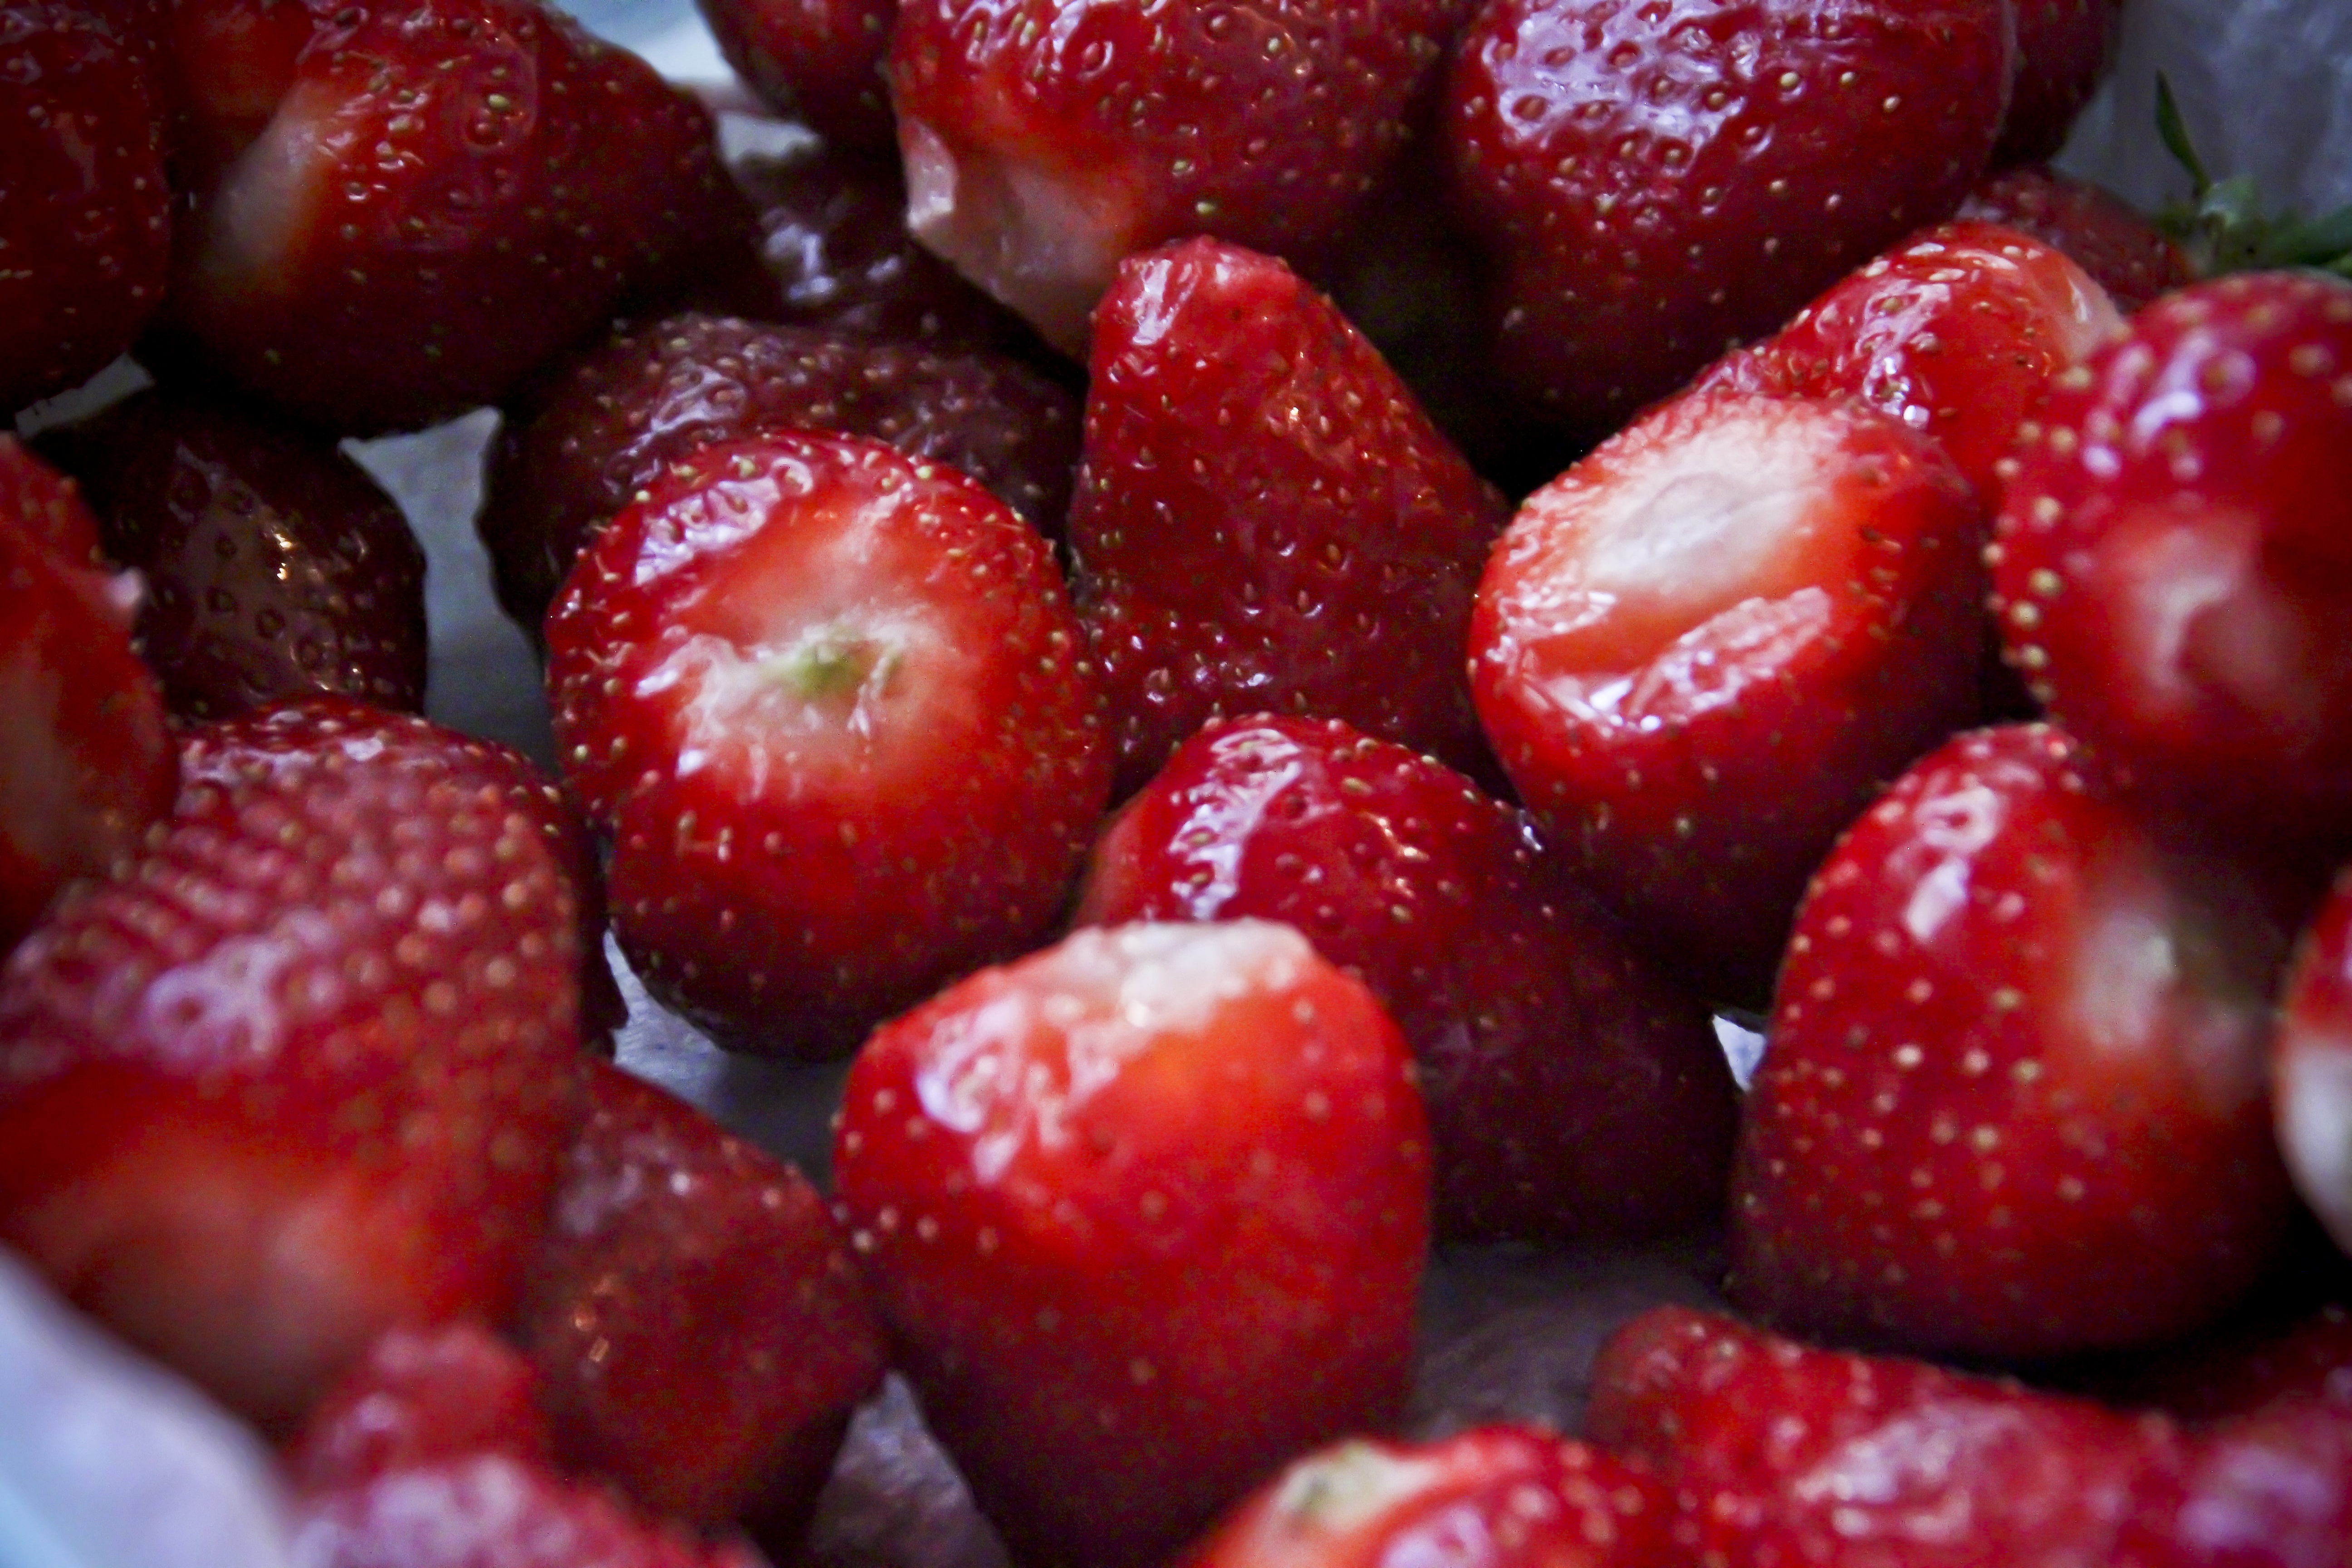
plant, fruit, berry, texture, food, produce, healthy, dessert, strawberry, fine, strawberries, frutti di bosco, zante currant